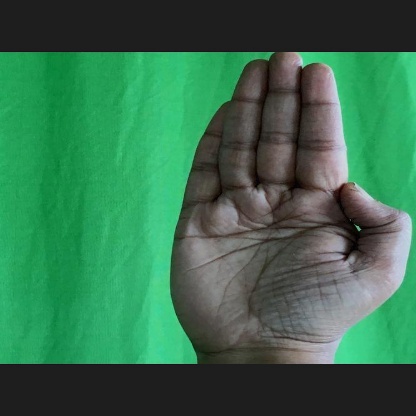
Mudra: Pathaka